Beeches Light Railway

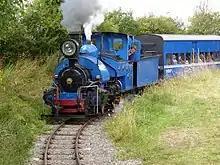
Steam locomotive 778

The railway's primary motive power, a DHR B Class No. 778, was built by Sharp, Stewart & Company in 1888, works number 3518. 778 was built for India's Darjeeling Himalayan Railway. where it ran until either 1960 or 1962, when it was sold to Elliot Donnelley, a railway enthusiast in the US, who was the major shareholder in RR Donnelley Co, a large printer and publisher in Chicago. After Donnelley died in 1975 the locomotive passed to the Hesston Steam Museum, where it stayed until it was bought by Adrian Shooter in 2002 and restored to working order.